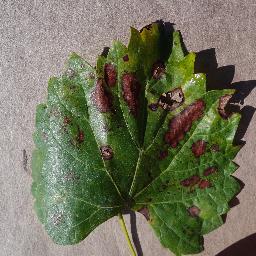
Label: Grape___Esca_(Black_Measles)